Rodrigue Ngaibona

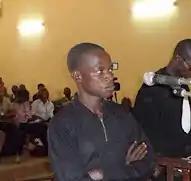
Rodrigue Ngaibona on trial in January 2018

Rodrigue Ngaibona alias Andjilo is a former Anti-balaka leader in the Central African Republic, arrested in 2015 and convicted 2018 for his crimes during the civil war.